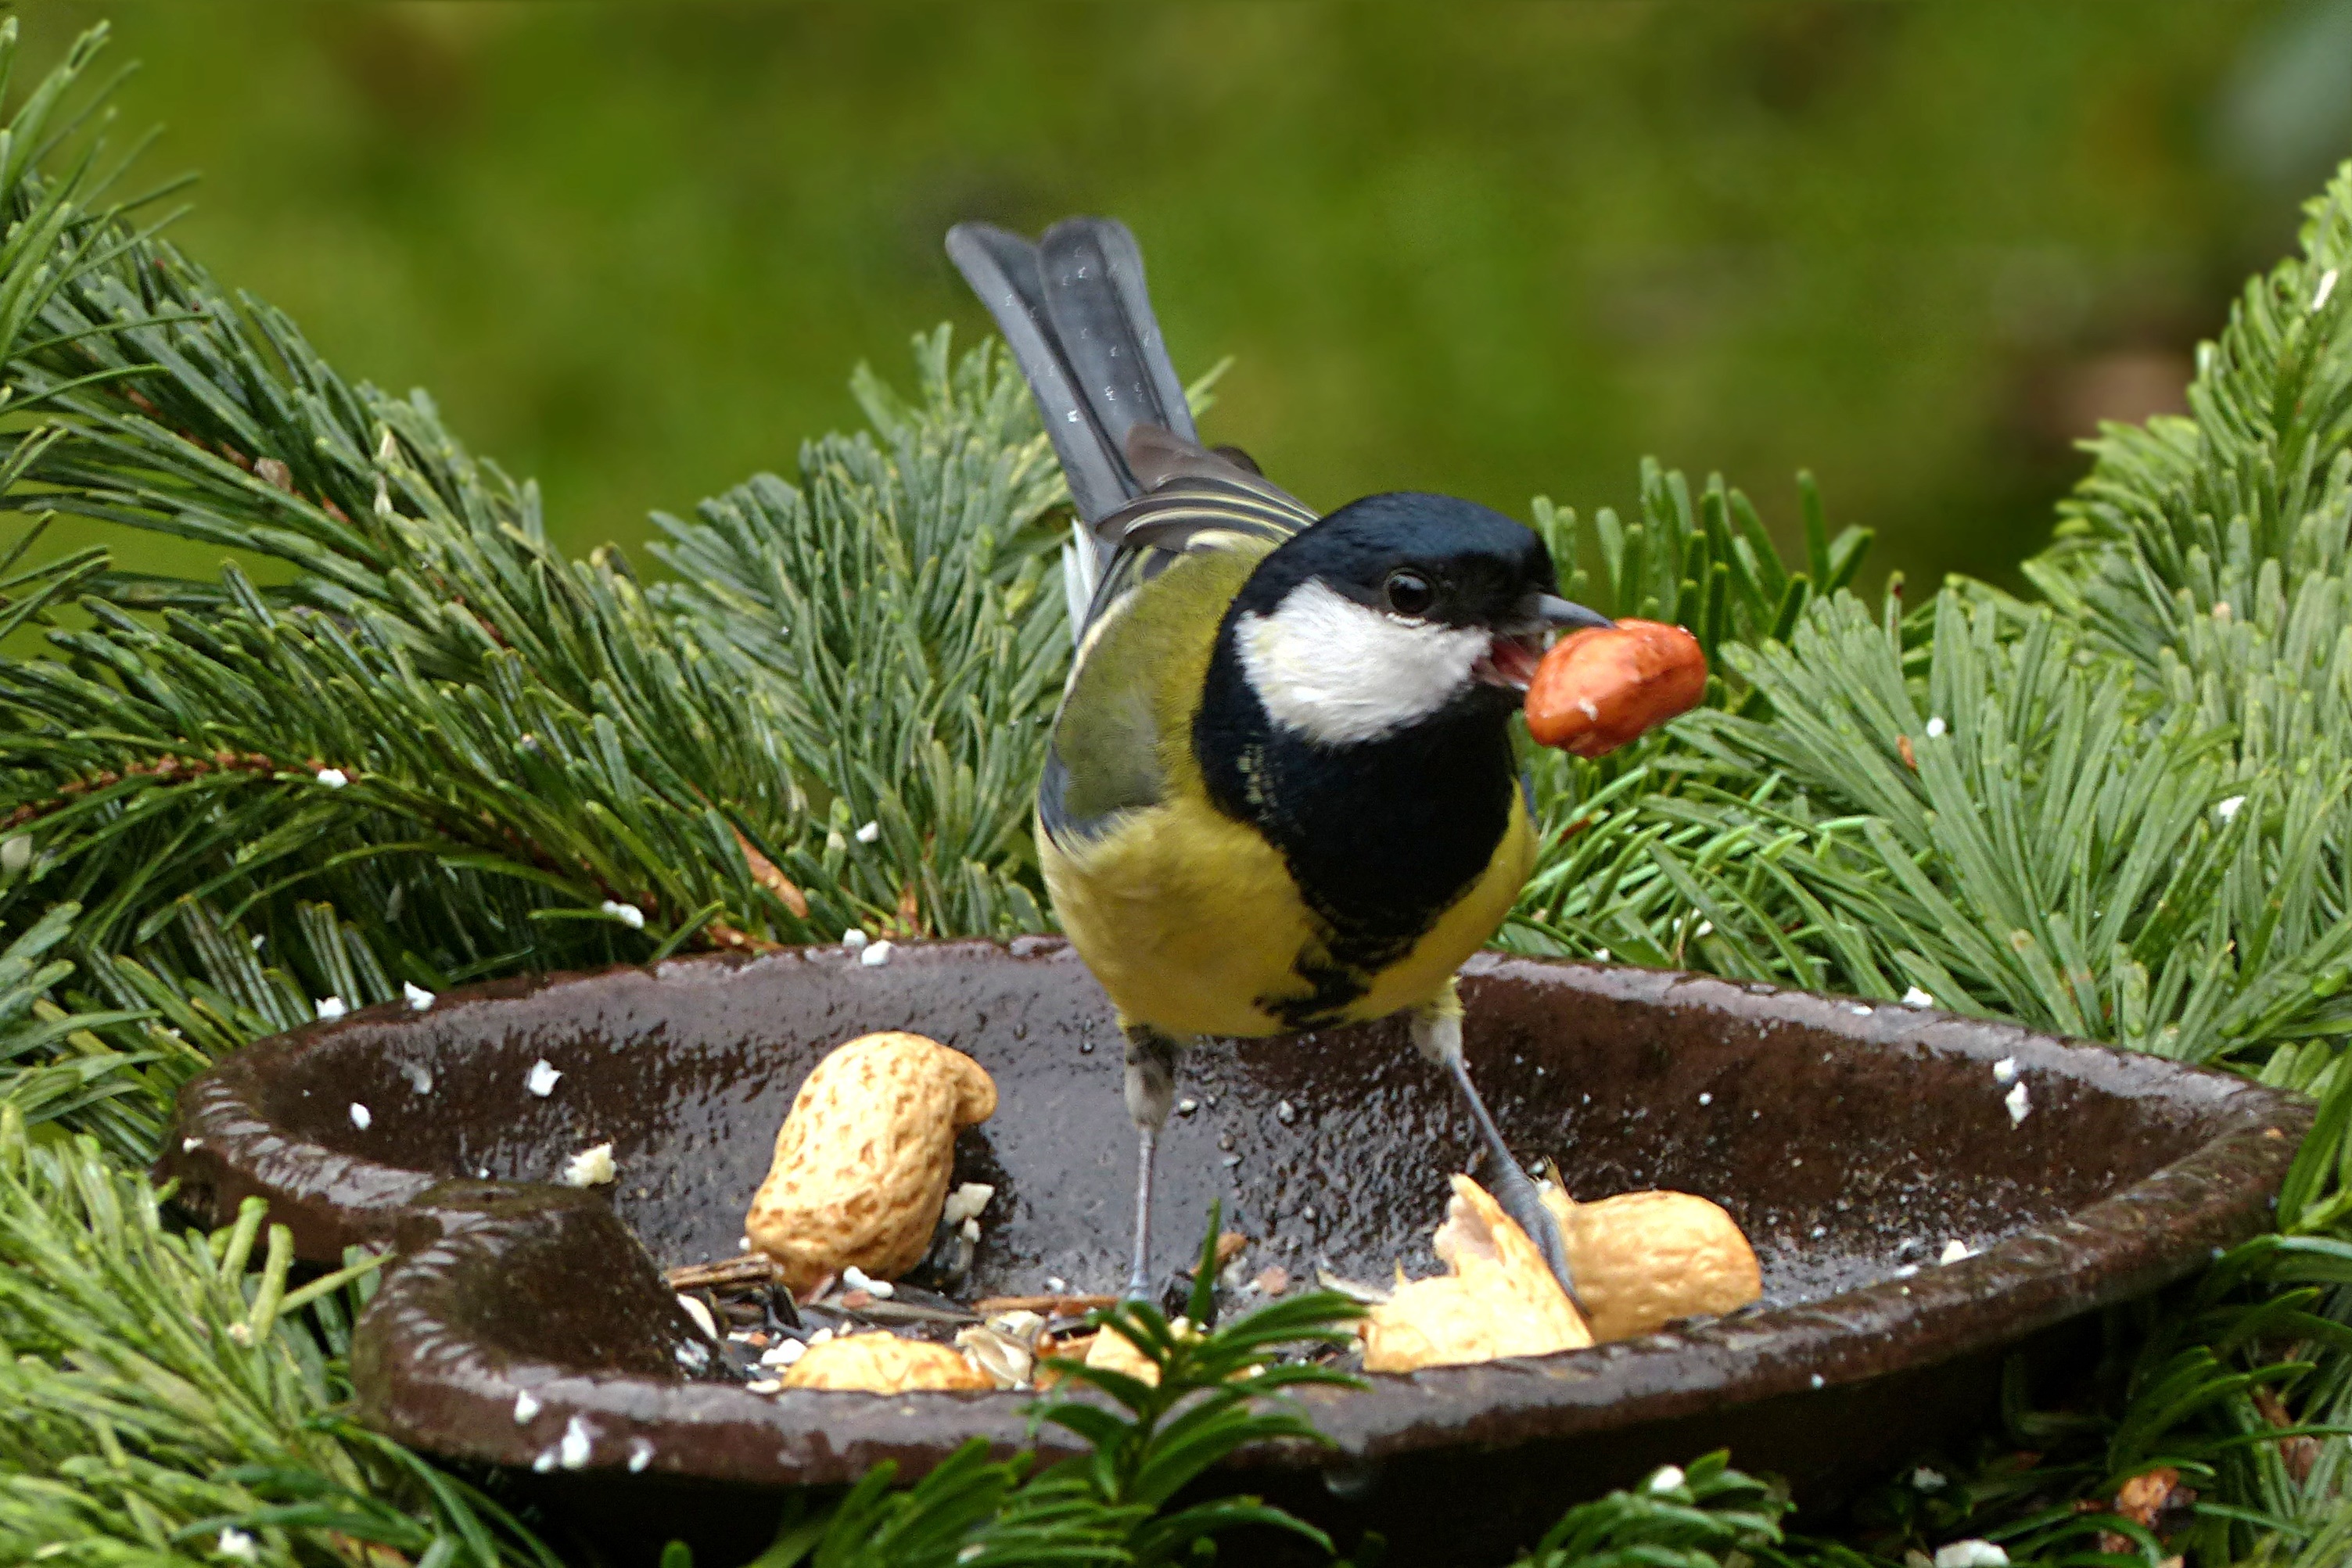
branch, winter, bird, animal, wildlife, beak, garden, robin, fauna, vertebrate, tit, foraging, parus major, old world flycatcher, perching bird